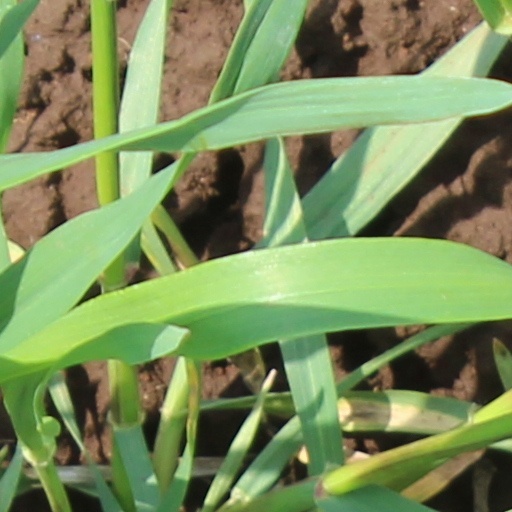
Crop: wheat